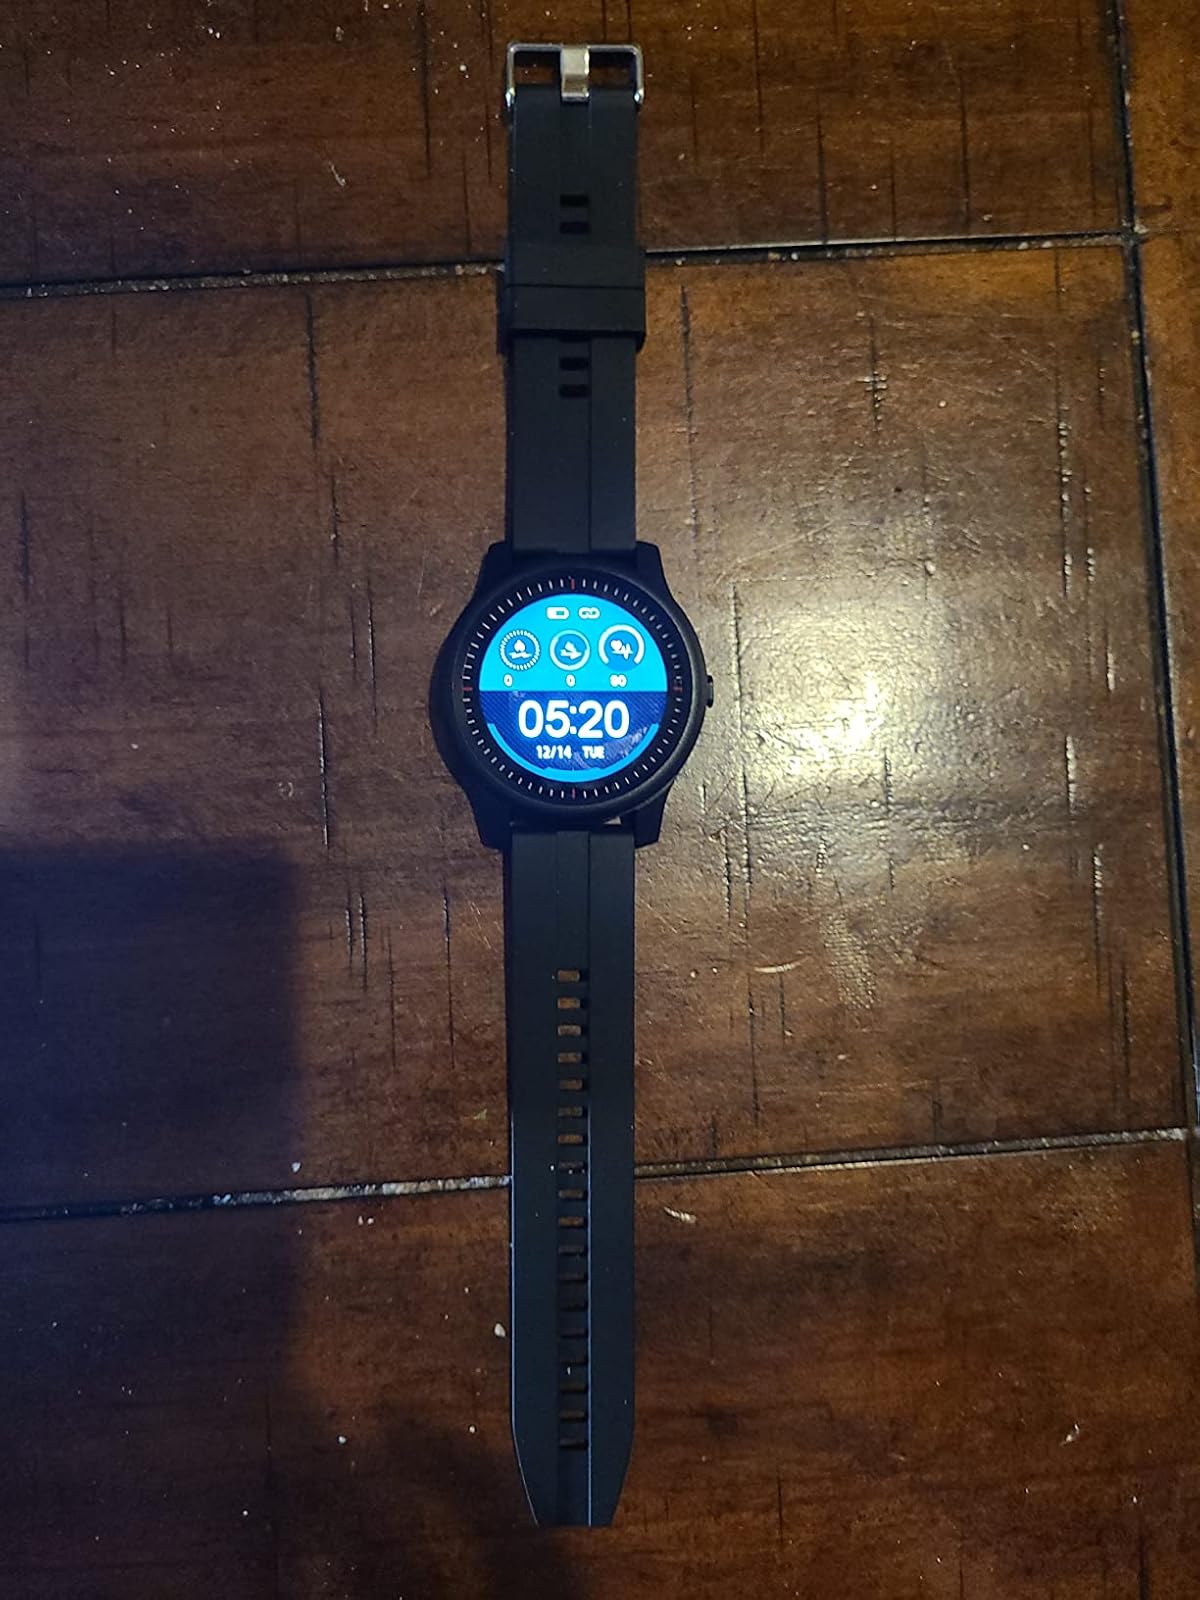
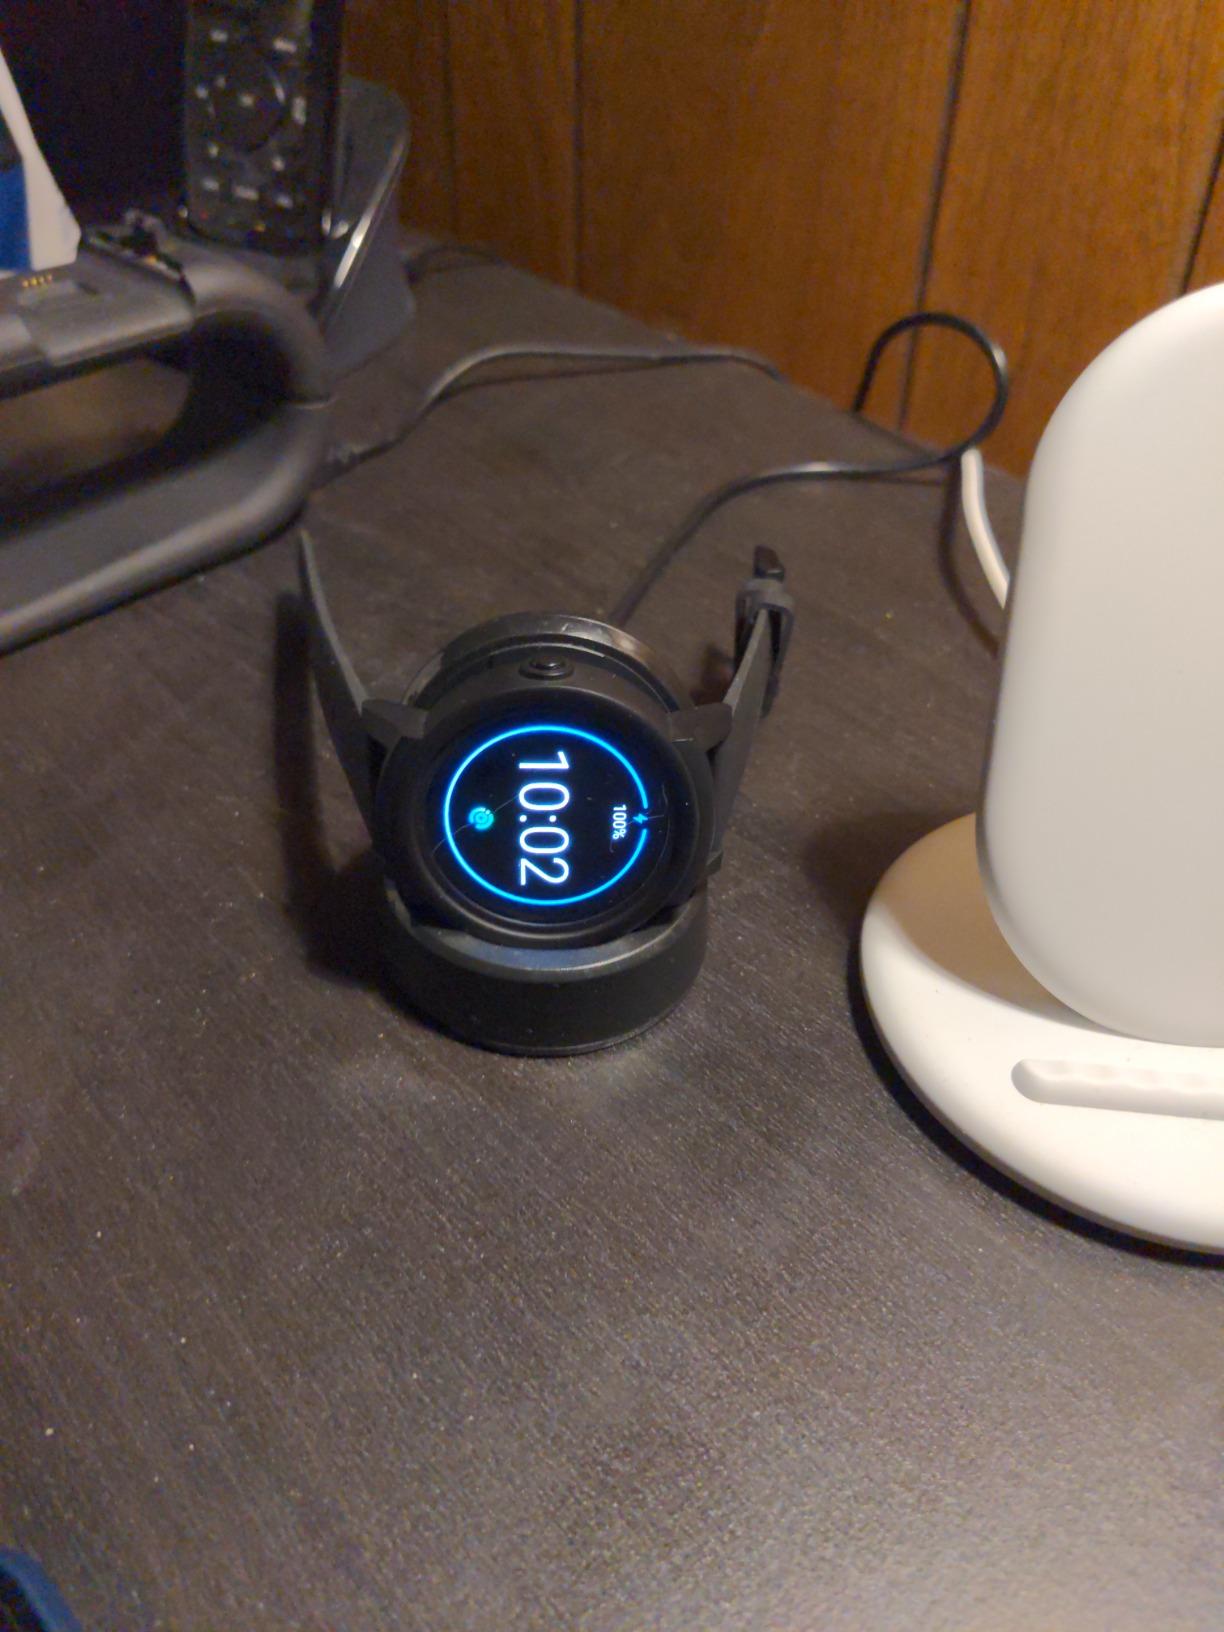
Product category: smartwatch
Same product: no